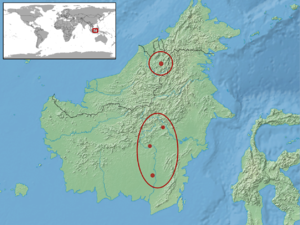
Calamaria lumholtzi est une espèce de serpents de la famille des Colubridae.